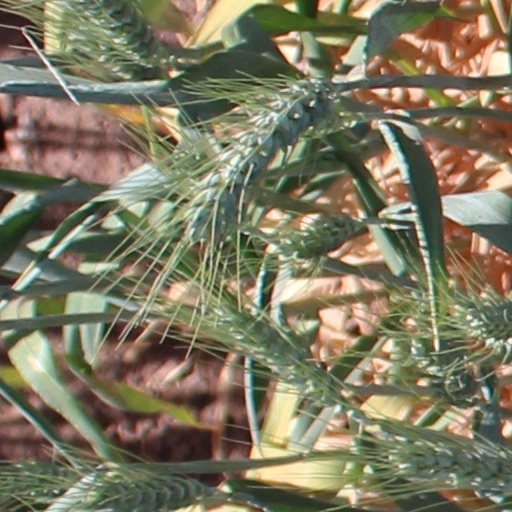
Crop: wheat